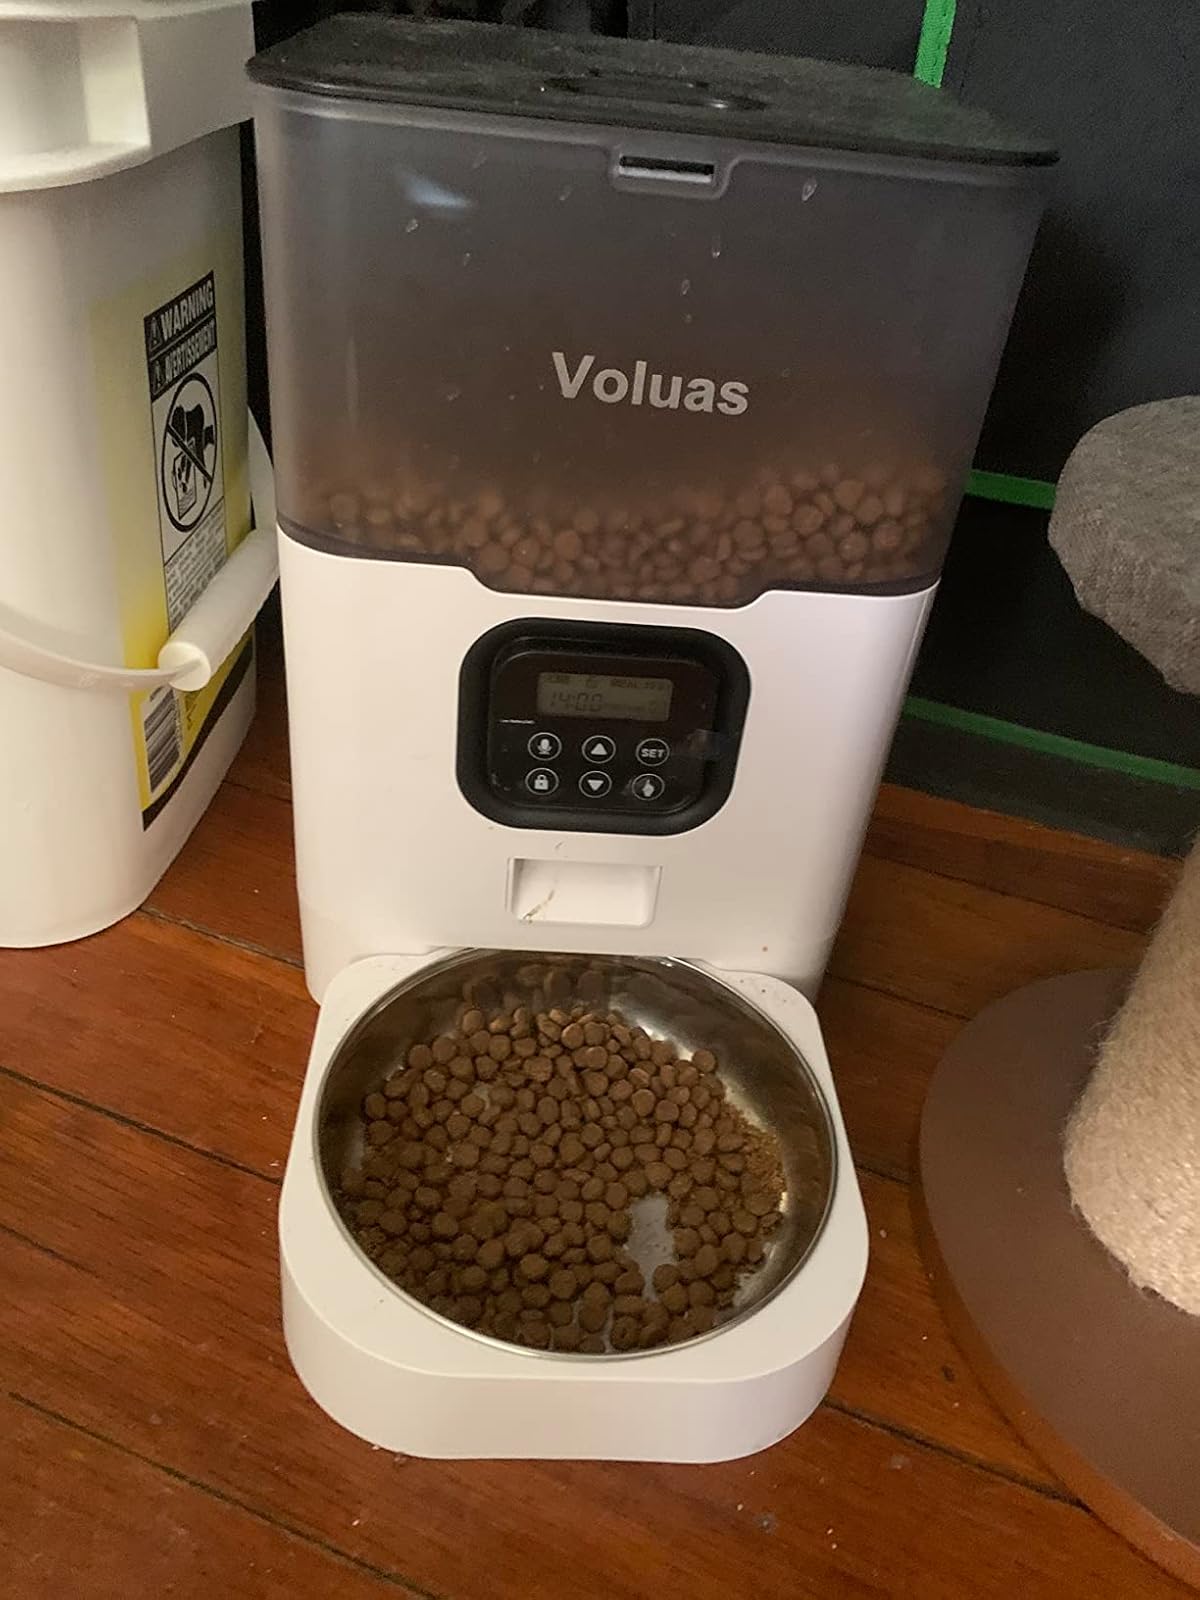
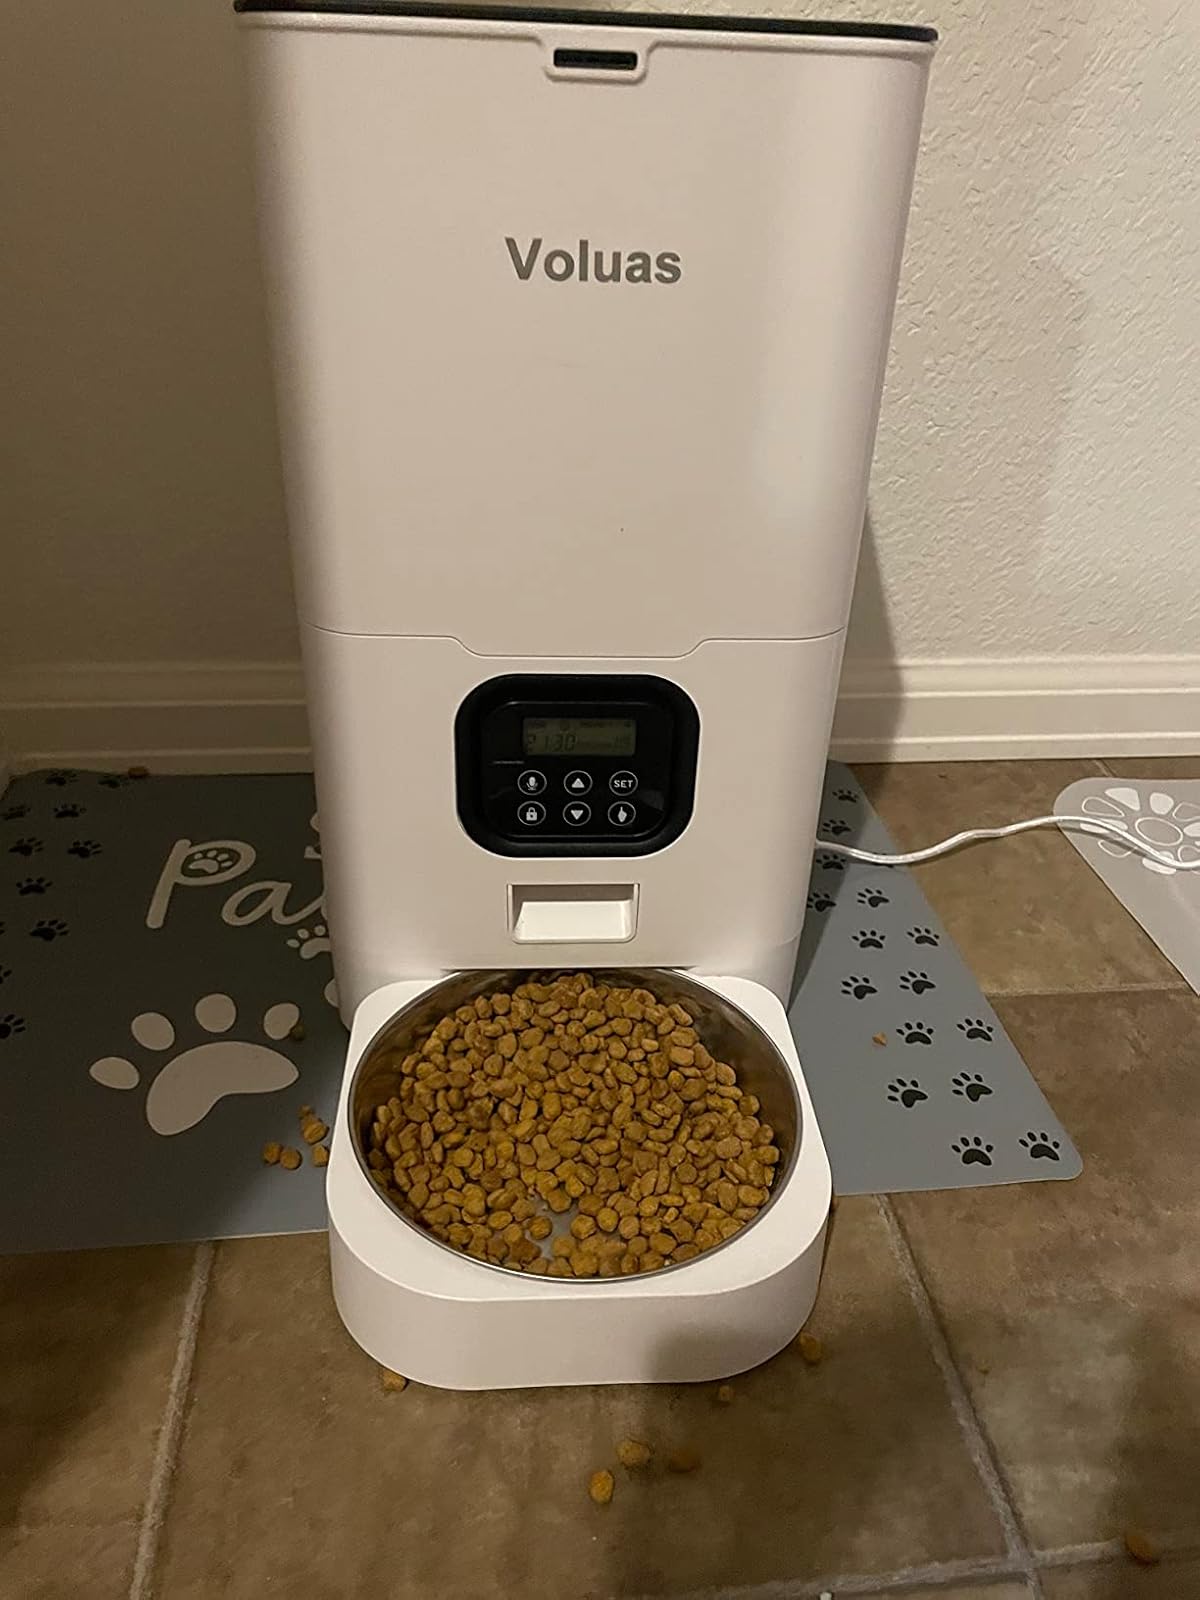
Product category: items_feeder
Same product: no